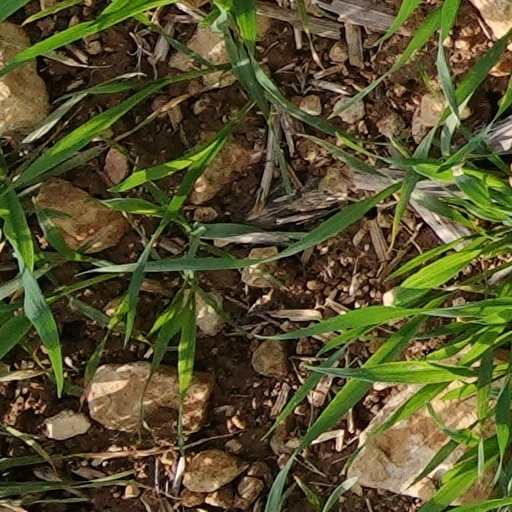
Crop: wheat